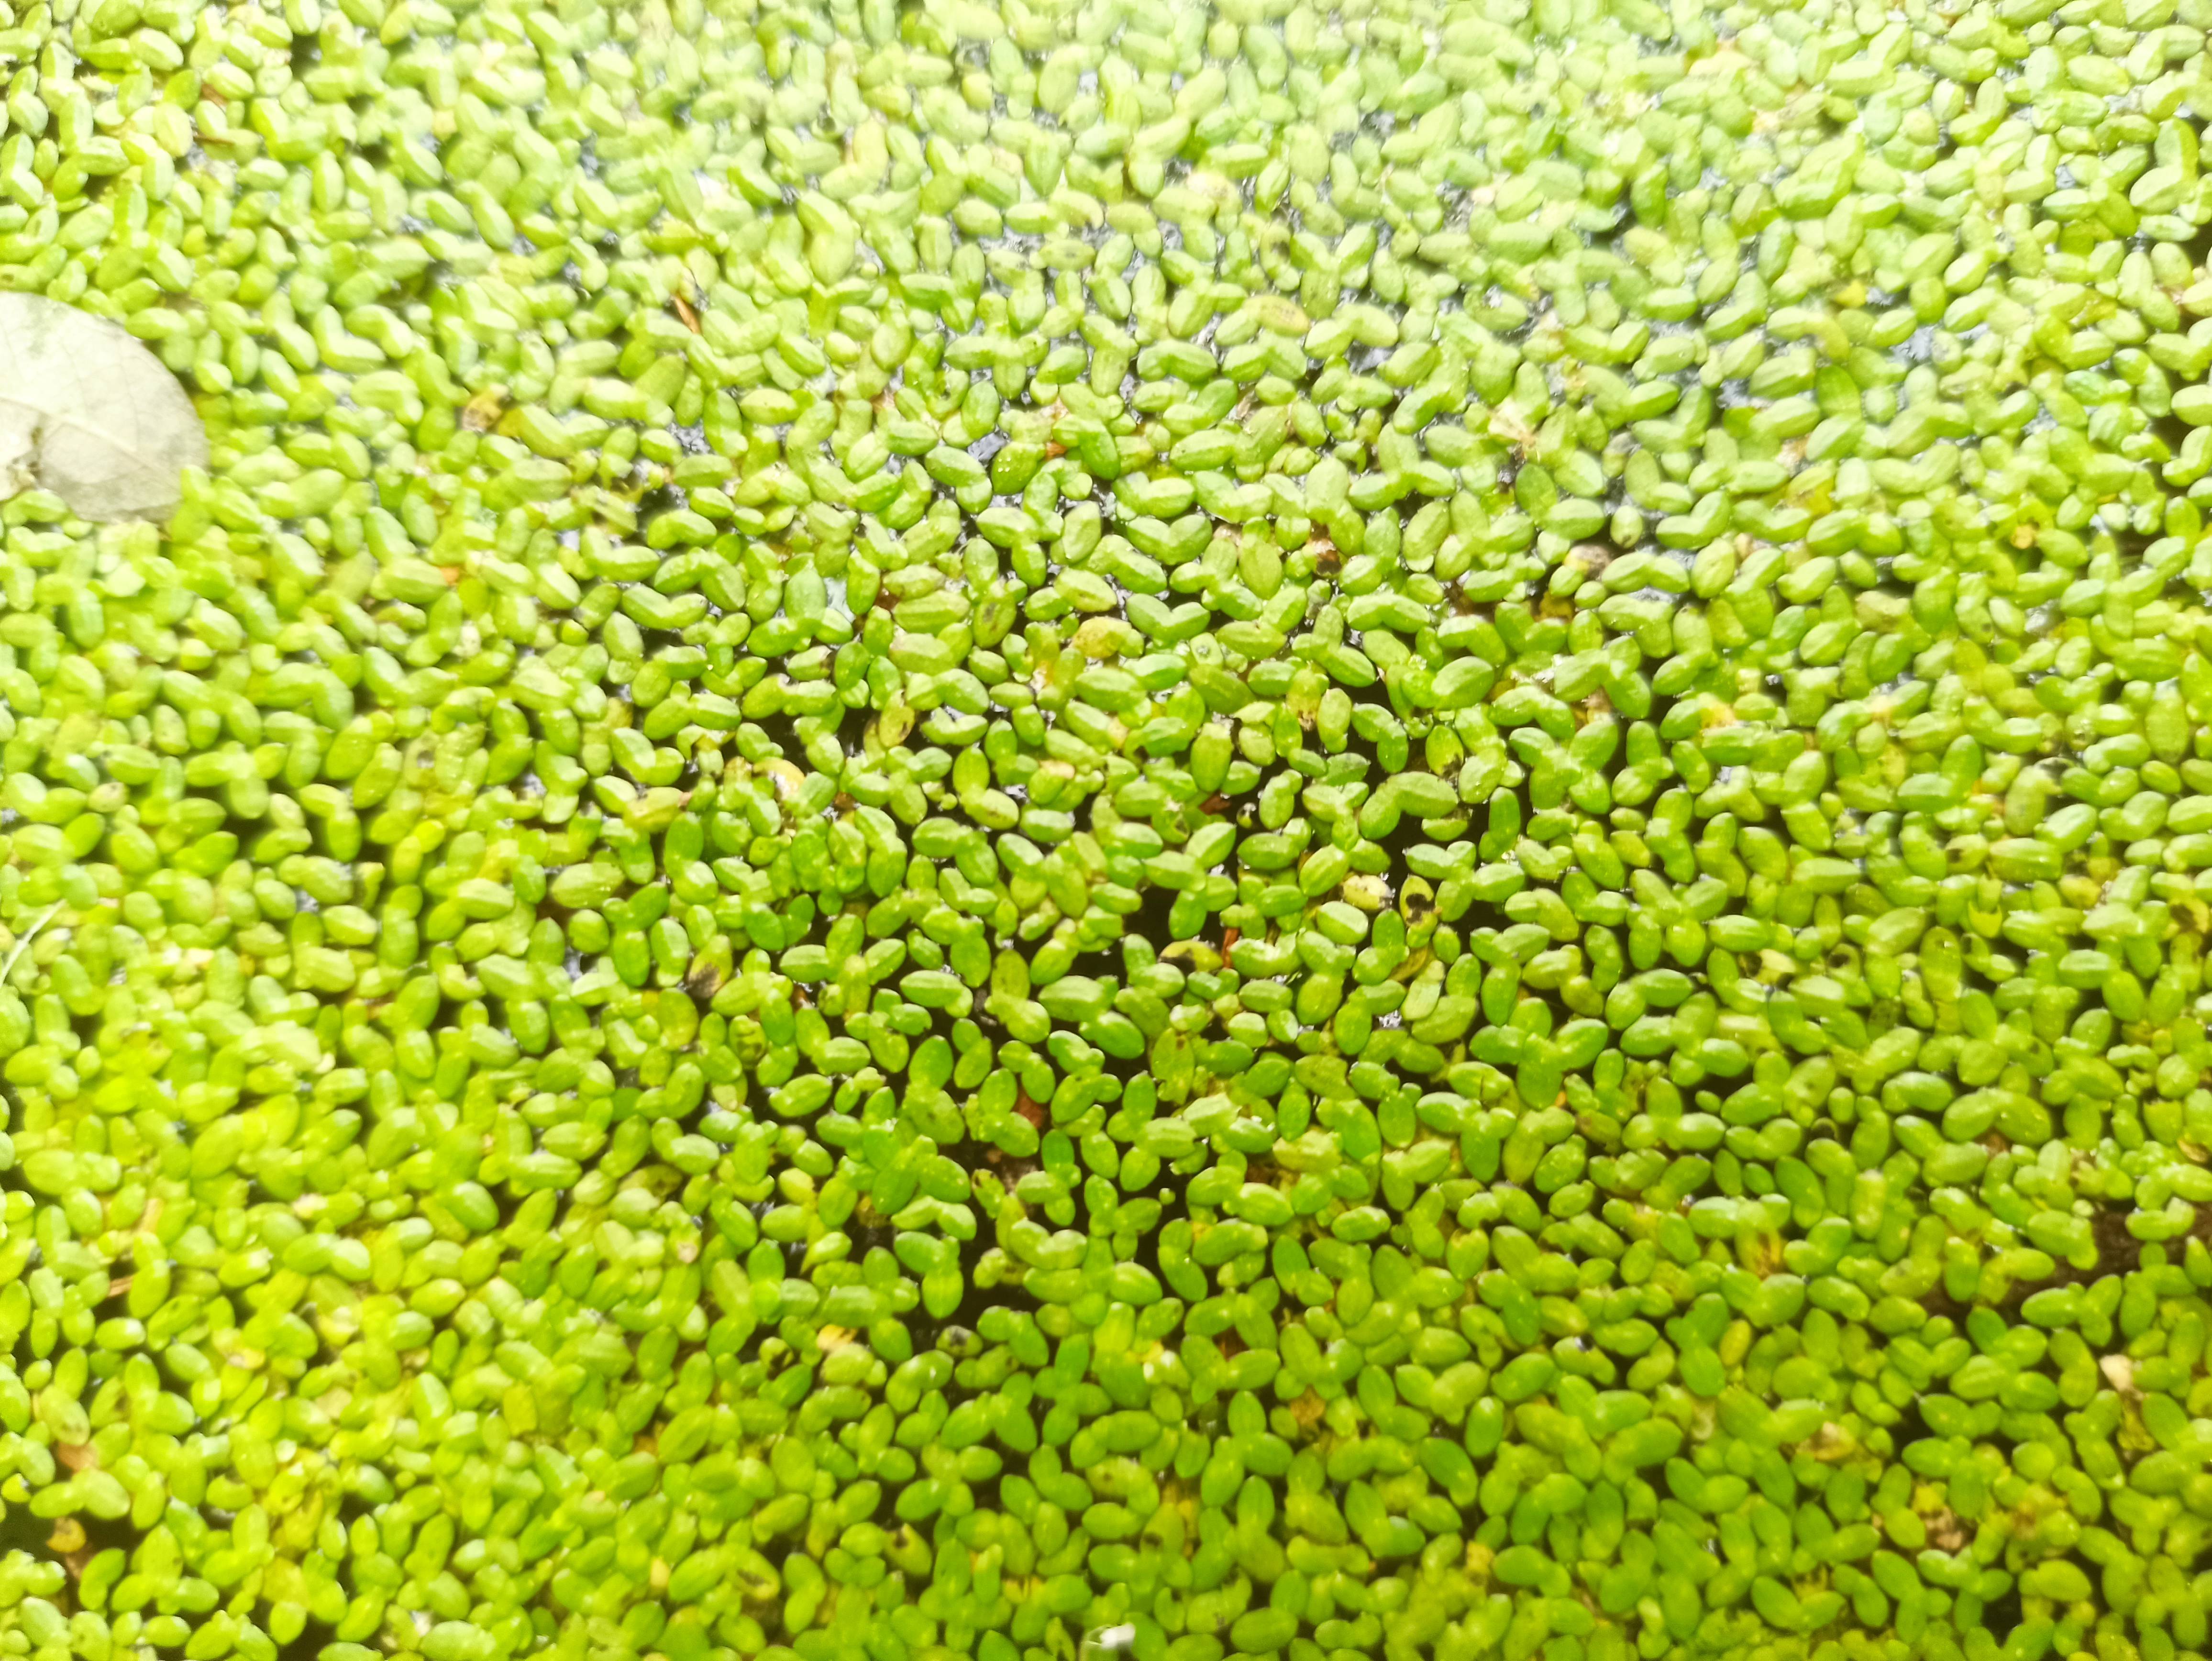
Species: Common Duckweeds (Lemna minor)